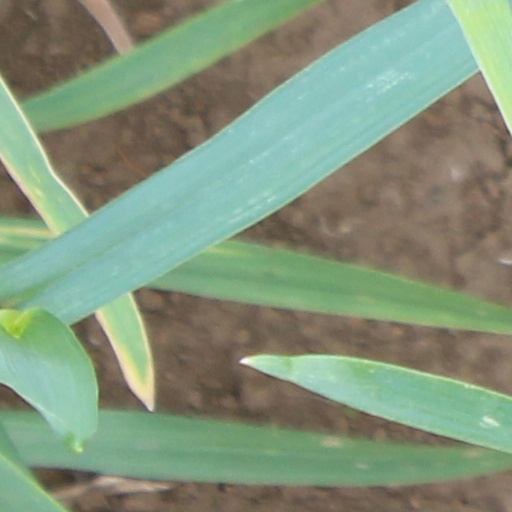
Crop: wheat